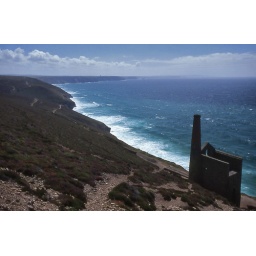
Abandoned tin-mine engine house near St. Agnes on the coast of Cornwall.